Slab hut

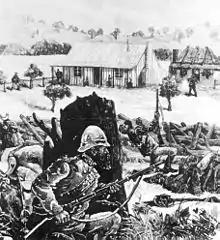
Police duel with bushrangers: "The Australasian Sketcher" 1879 Slab-built farm buildings set the scene.

The slab hut is mentioned often in classic Australian literature.